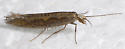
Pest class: diamondback_moth